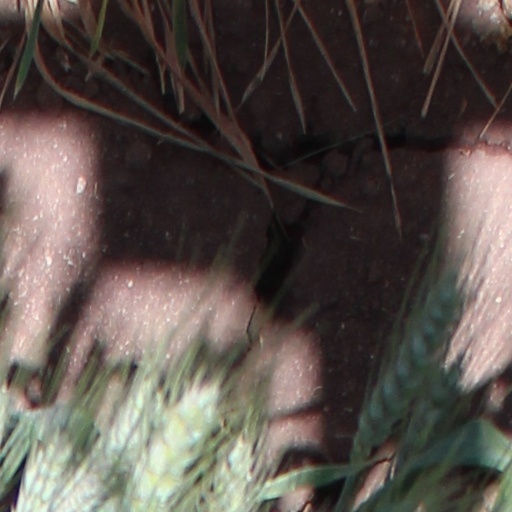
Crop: wheat